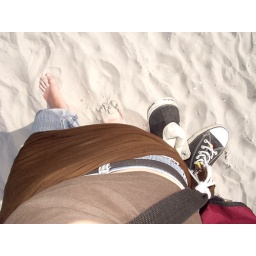
i still got sand in my shoes